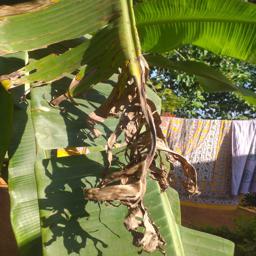
Label: MALBHOG LEAF